Danish Social Liberal Party

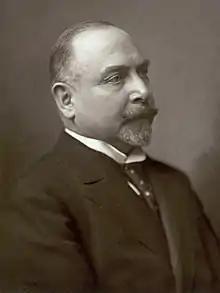
Carl Theodor Zahle served as the first Social Liberal Prime Minister from 1909 to 1910 and again from 1913 to 1920.

The party was founded in 1905 as a split from the "Venstre". The initial impetus was the expulsion of "Venstre"'s antimilitarist wing from the party in January 1905. The expelled members held a founding conference for the new party in Odense, on 21 May 1905. In addition to the differences over military spending, the social liberals also took a more positive view than Venstre towards measures that aimed to reduce social inequality. The party also became the political leg of the cultural radical movement. The party was cautiously open to aspects of the welfare state, and also advocated reforms to improve the position of smallholders, an important early group of supporters. The party's social-liberal ideals are said to have been inspired by the political economists Henry George and John Stuart Mill. Until 1936 party was member of the International Entente of Radical and Similar Democratic Parties.